Two Sons of Ringo

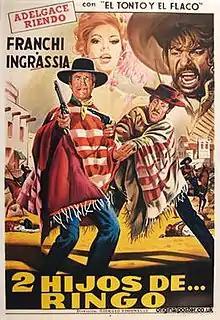

Two Sons of Ringo is a 1966 Italian western-parody film starring the comic duo Franco and Ciccio. It was the last film directed by Giorgio Simonelli who, for health reasons, left the production just before the end of filming and was replaced by Giuliano Carnimeo.